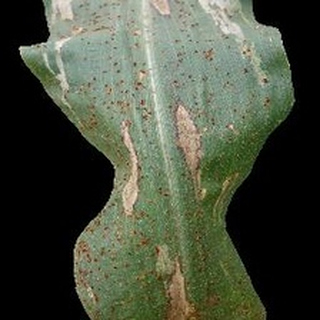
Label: corn_common_rust